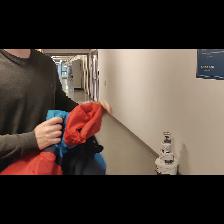
Label: Human